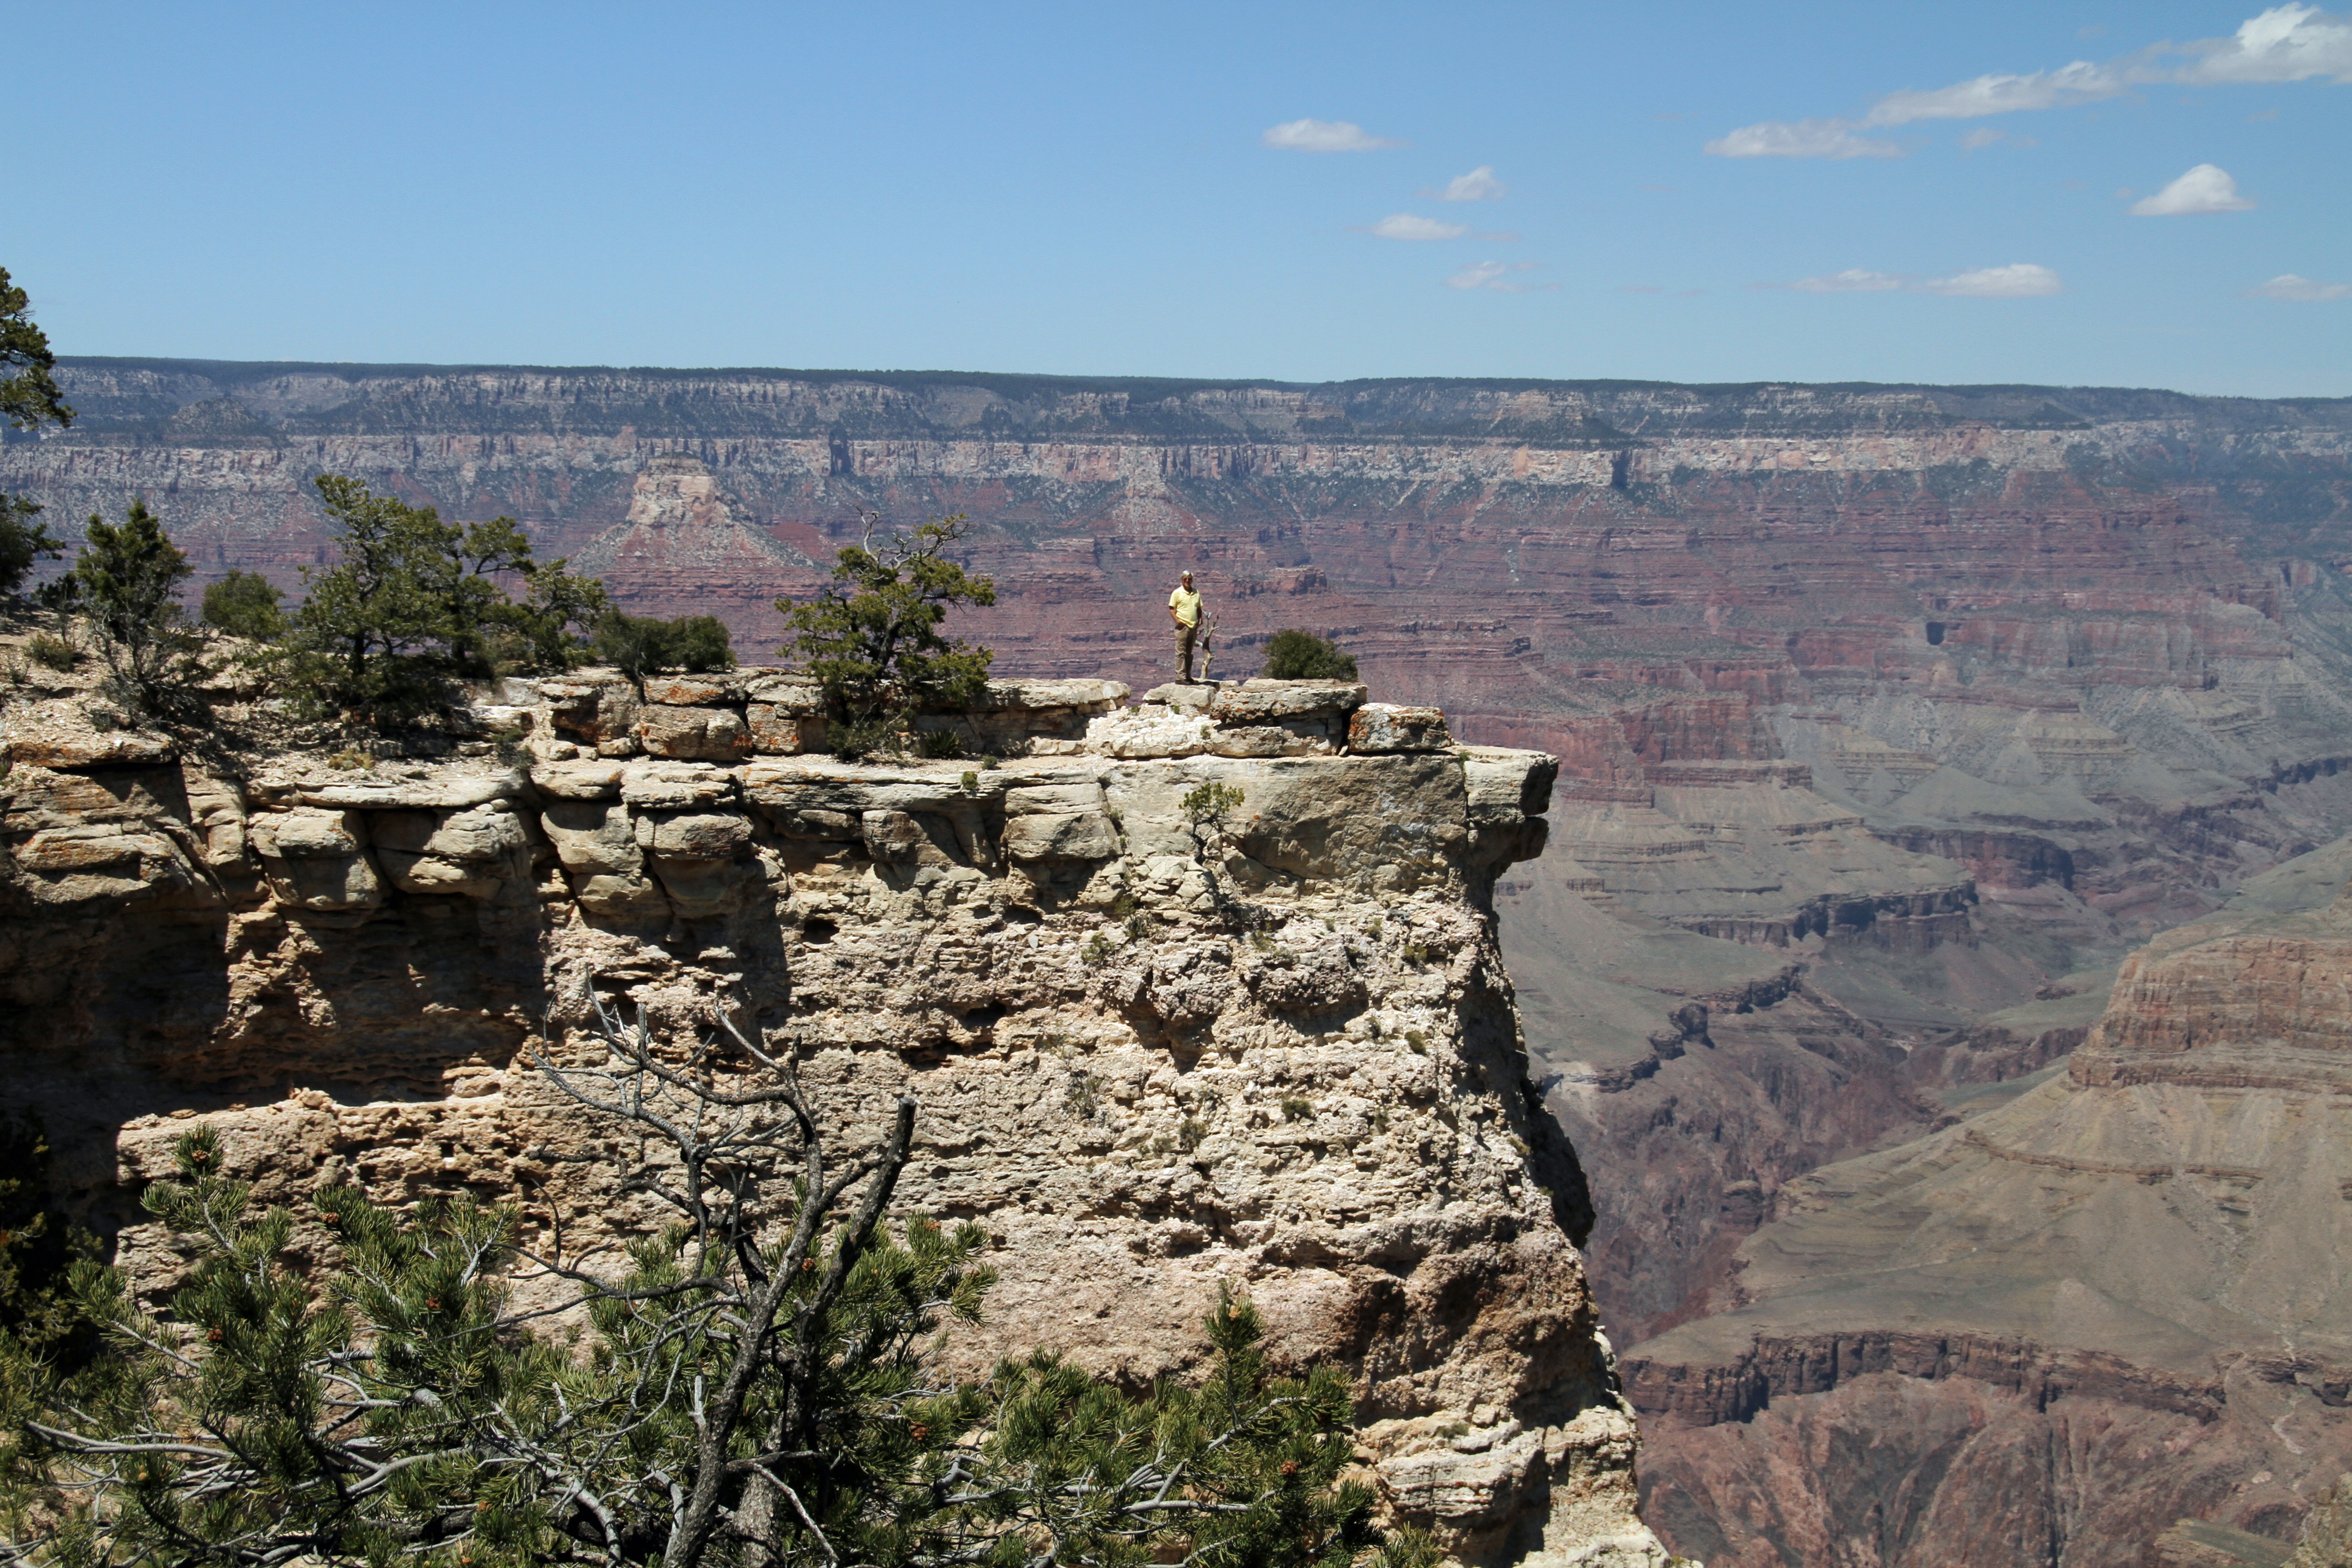
landscape, nature, rock, desert, river, valley, formation, cliff, scenic, usa, america, canyon, grand canyon, terrain, national park, erosion, arizona, geology, colorado, ruins, badlands, plateau, geological, wadi, landform, ancient history, geographical feature